Joey Gase

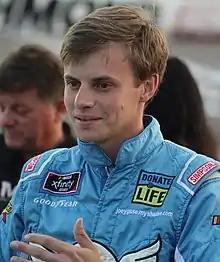
Gase at Richmond Raceway in 2019

Joseph Robert Gase (born February 8, 1993) is an American professional stock car racing driver and team owner. He competes part-time in the NASCAR Cup Series, driving the No. 66 Ford Mustang for Garage 66. Gase also competes part-time in the NASCAR Xfinity Series, driving the No. 35/53 Chevrolet SS for Joey Gase Motorsports with Scott Osteen.